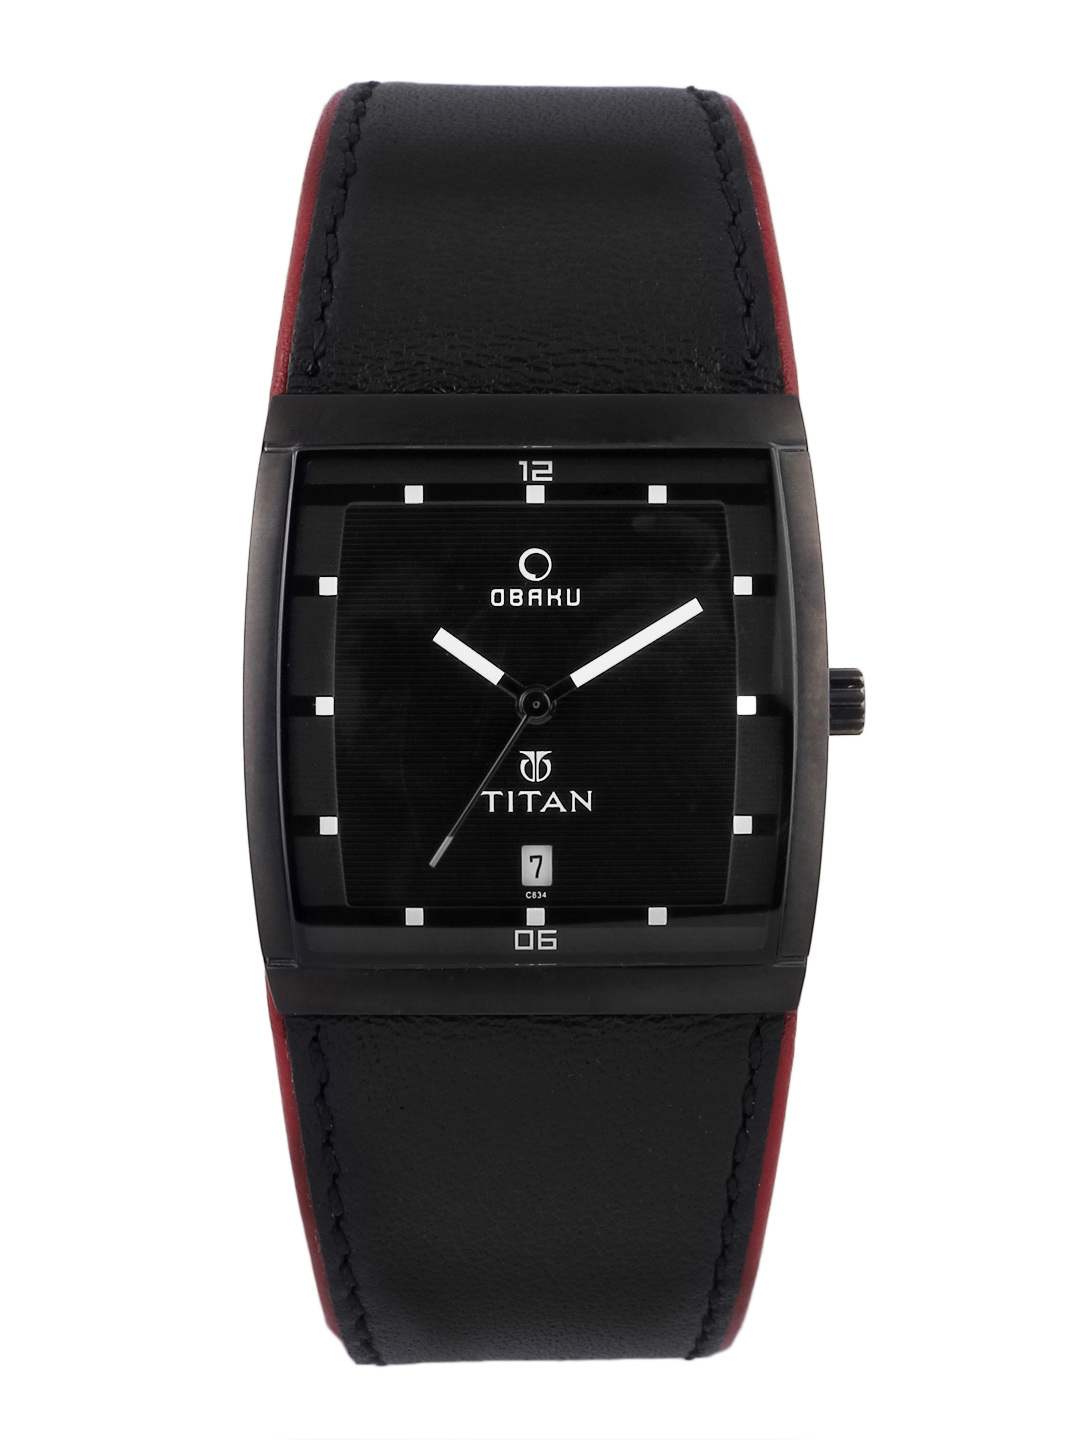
Titan Men Black Dial Watch
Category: Accessories / Watches / Watches
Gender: Men
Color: Black
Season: Winter 2016
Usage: Casual